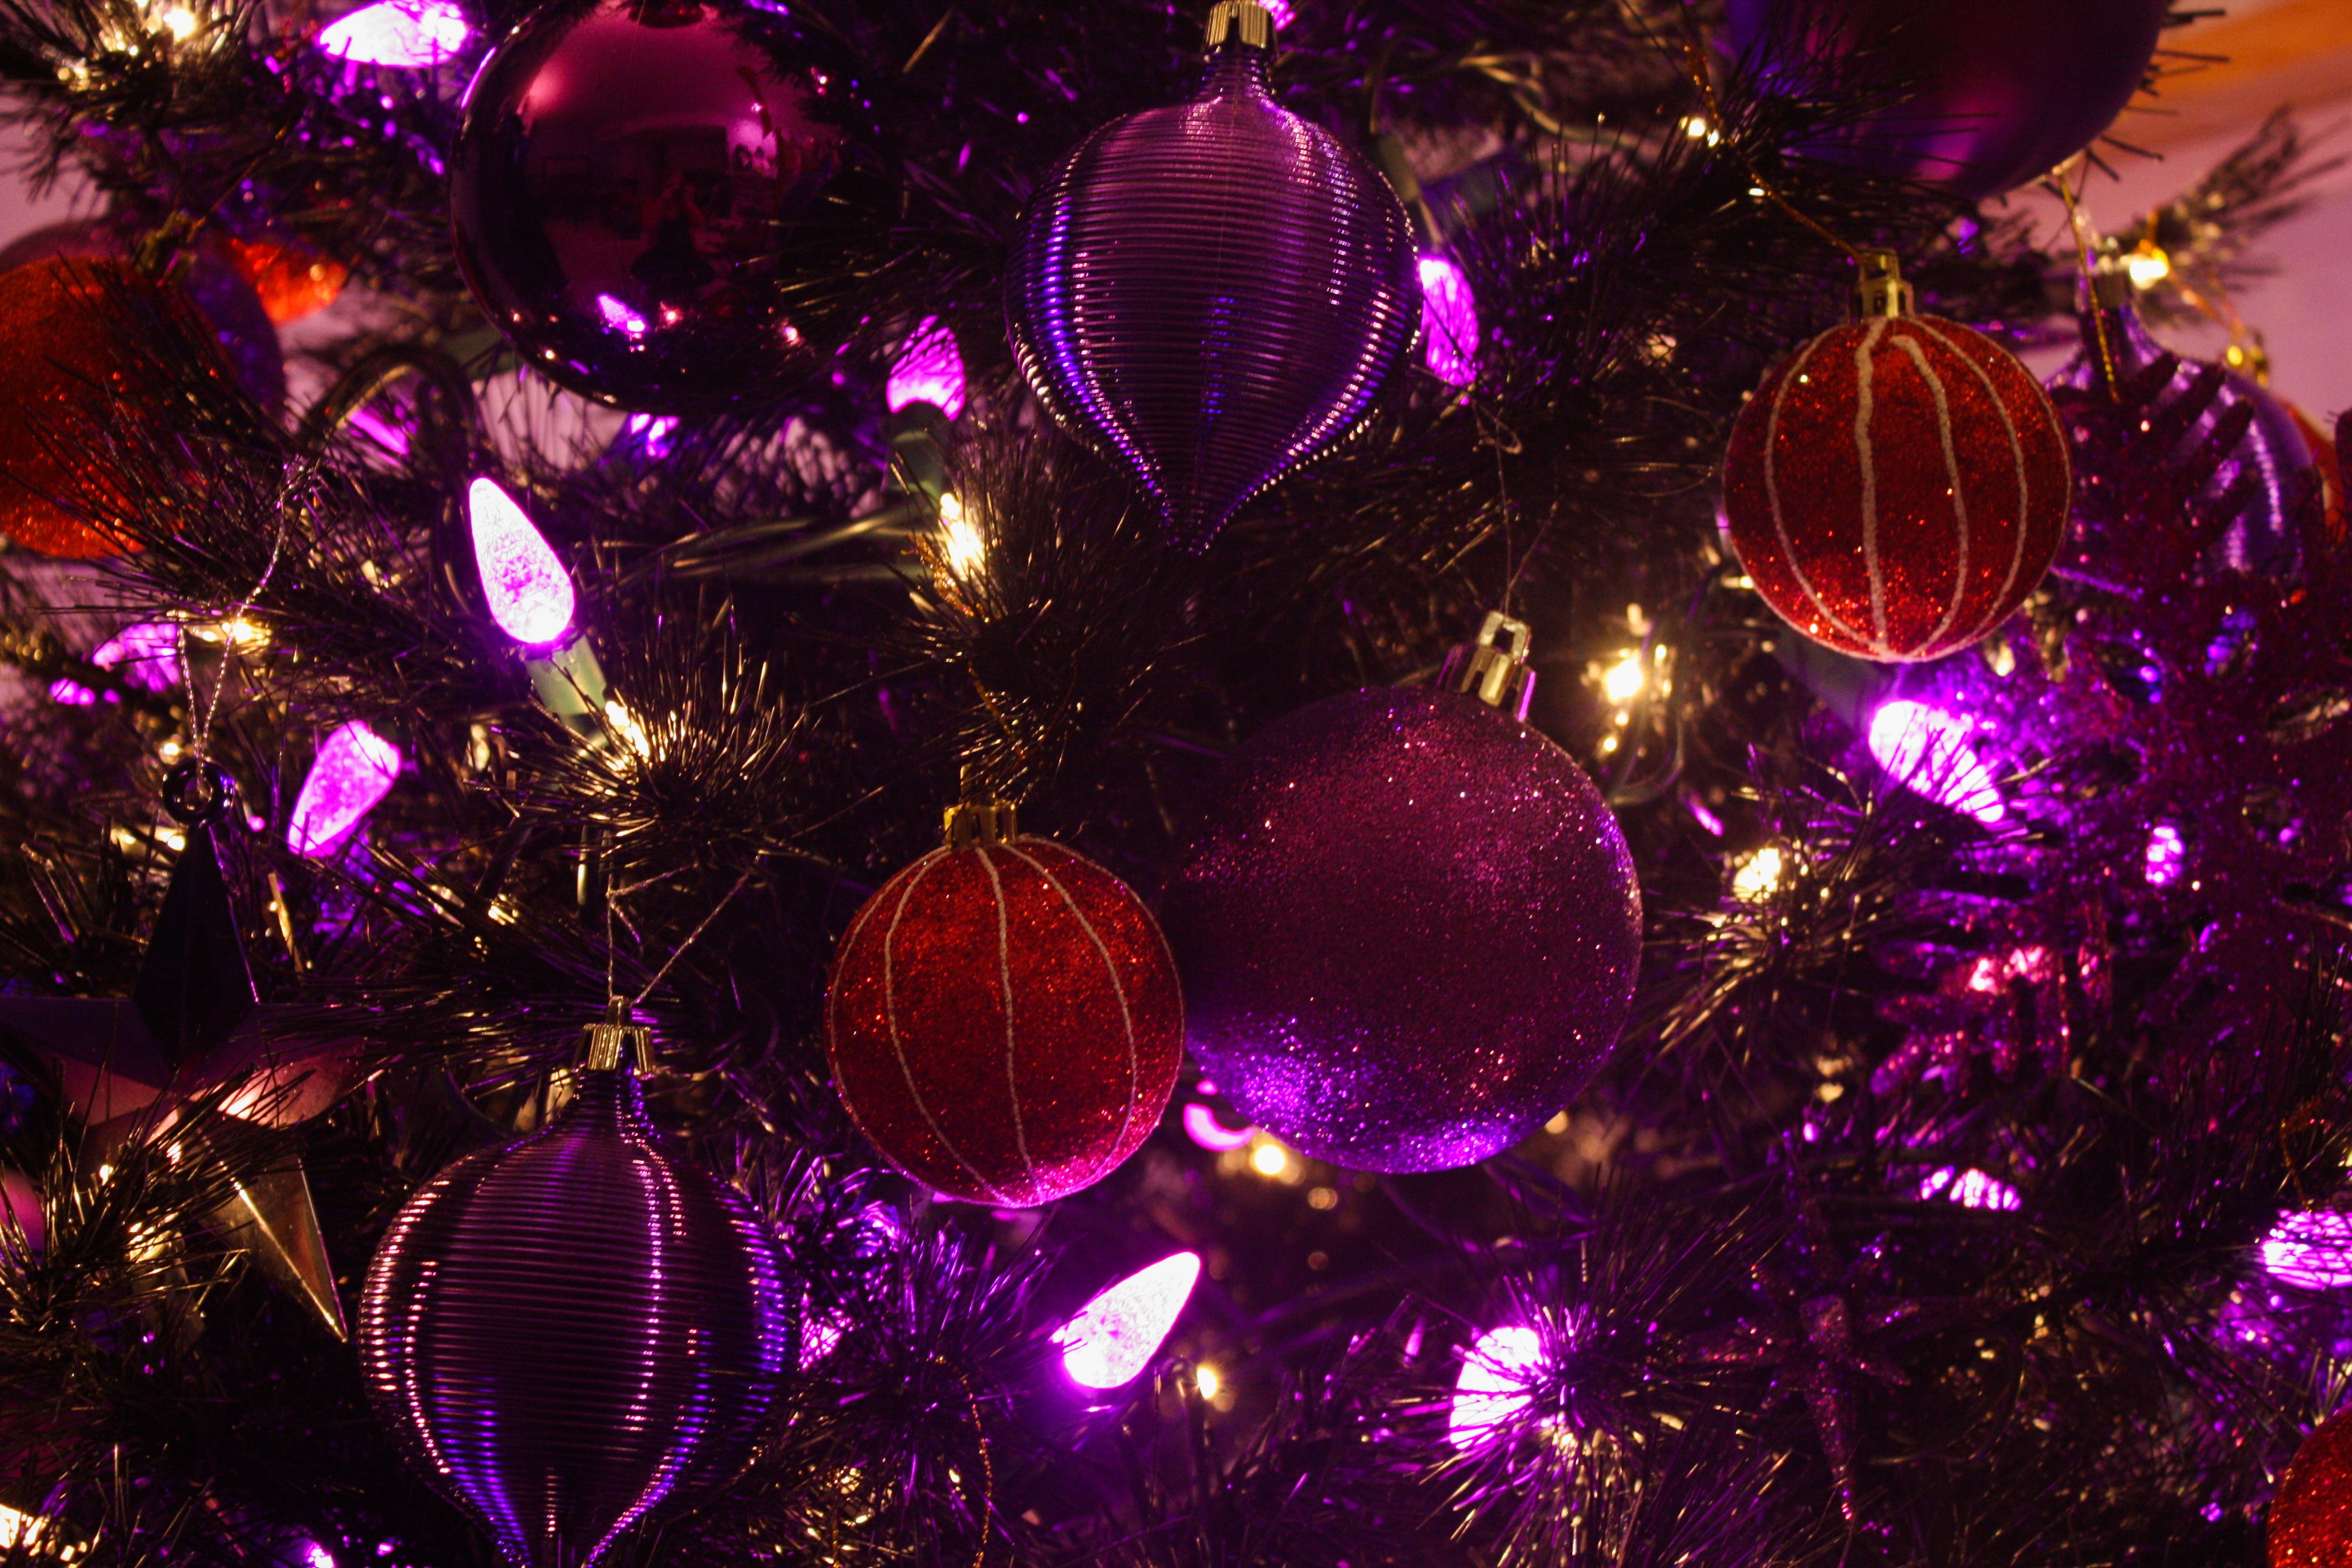
tree, purple, petal, decoration, red, holiday, christmas, decor, christmas tree, circle, festive, christmas decoration, lights, spirit, tradition, ornaments, christmas lights, tree skirt